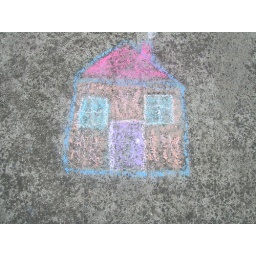
Found on the street near my house